Thomas Macdonough

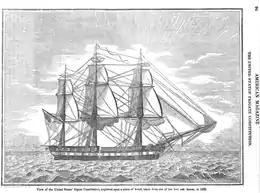
, painted 1934

Macdonough relieved Isaac Hull of command of the Portsmouth Navy Yard on July 1, 1815. In command there for three years, he returned to the Mediterranean Squadron in 1818 and was appointed commander of , a frigate of 44 guns and later transported Hon. G.W. Campbell to the Court of St. Petersburg in Russia stopping in ports in England, Elsineur and Copenhagen along the way.